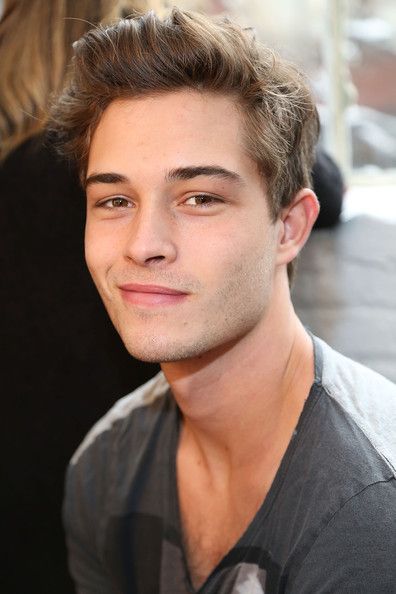
Label: Colored